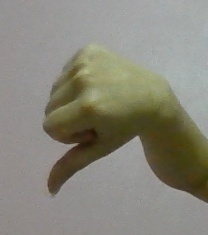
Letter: waw